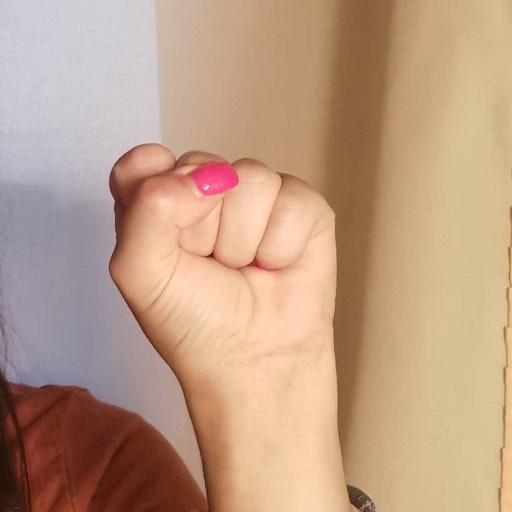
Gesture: fist